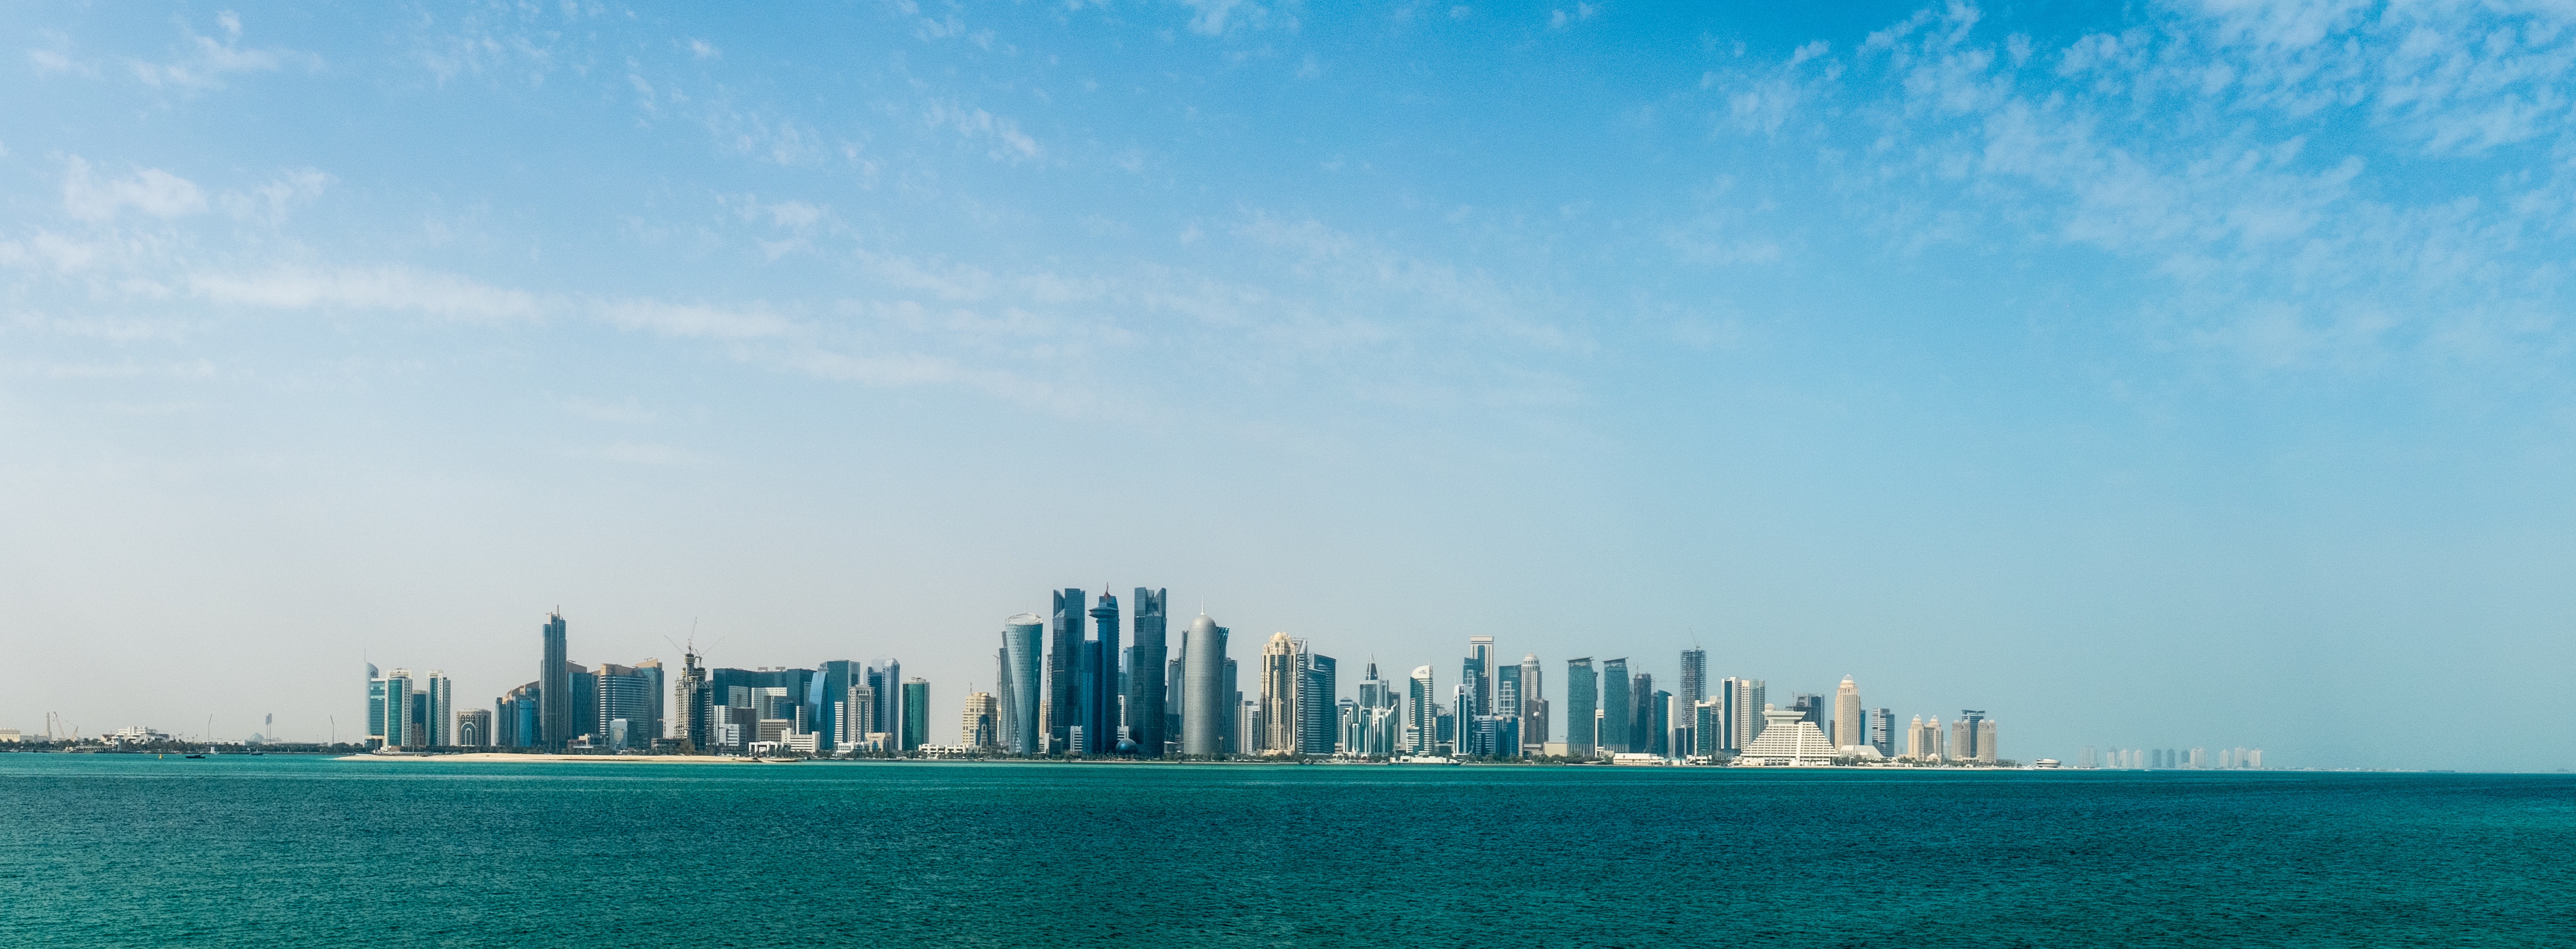
sea, ocean, horizon, sky, skyline, city, skyscraper, cityscape, panorama, dusk, bay, island, landmark, geographical feature, human settlement